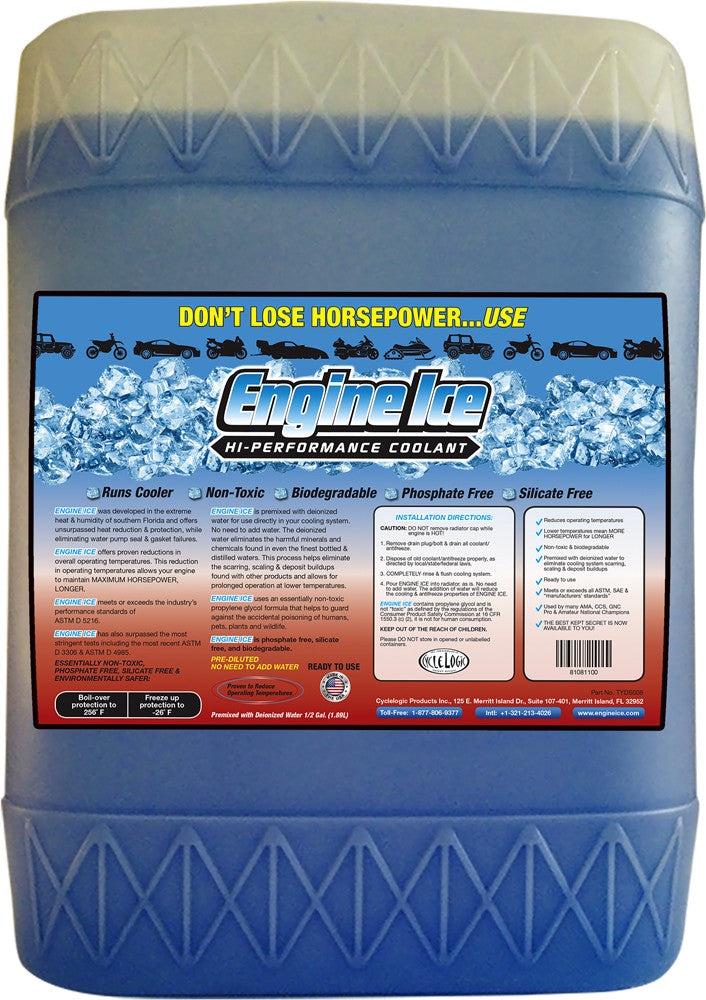
ENGINE ICE Hi-Performance Coolant 5 Gal. TSSP-500
Brand: WPS-ENGINE ICE
Chemicals
Category: Vehicles & Parts > Vehicle Parts & Accessories > Vehicle Maintenance, Care & Decor > Vehicle Fluids > Vehicle Cooling System Additives